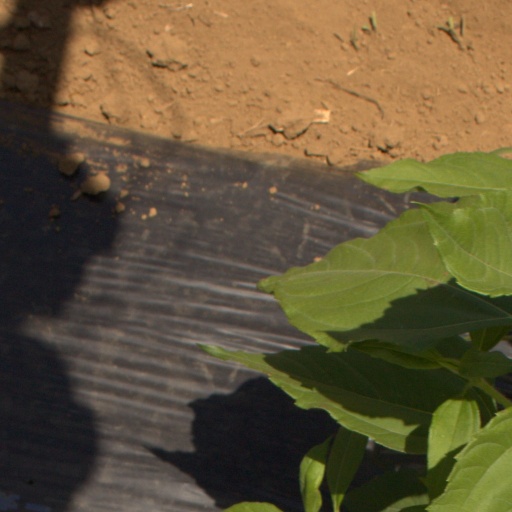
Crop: Jerusalem artichoke